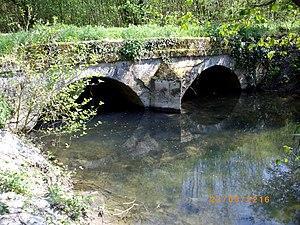
Un des deux «
Les ponts Bernard sont deux ouvrages franchissant l'Ourcq, à la limite des communes de Breny et Armentières-sur-Ourcq dans le département de l'Aisne. Édifiés au plus tard à la transition des XVIIᵉ et XVIIIᵉ siècles, ils sont inscrits au titre des monuments historiques.
Cet article recense les monuments historiques du sud de l'Aisne, en France.